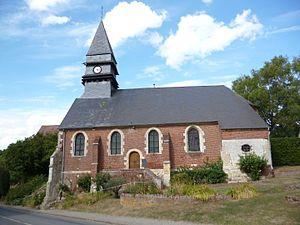
L'église Saint-Vaast de Nourard-le-Franc (Oise).
Nourard-le-Franc est une commune française située dans le département de l'Oise en région Hauts-de-France. Ses habitants sont appelés les Nourardais et les Nourardaises.